Narmer

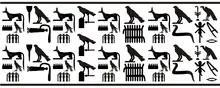
Necropolis seal impression of the Egyptian pharaoh Den.

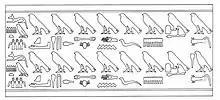
Necropolis seal impression of the Egyptian pharaoh, Qa'a.

Two necropolis sealings, found in 1985 and 1991 in Abydos (Umm el-Qa'ab), in or near the tombs of Den (called the Den seal impressions) and Qa'a (called the Qa'a sealing), show Narmer as the first king on each list, followed by Hor-Aha. The Qa'a sealing lists all eight of the kings of what scholars now call the First Dynasty in the correct order, starting with Narmer. These necropolis sealings are strong evidence that Narmer was the first king of the First Dynasty, hence the same person as Menes.